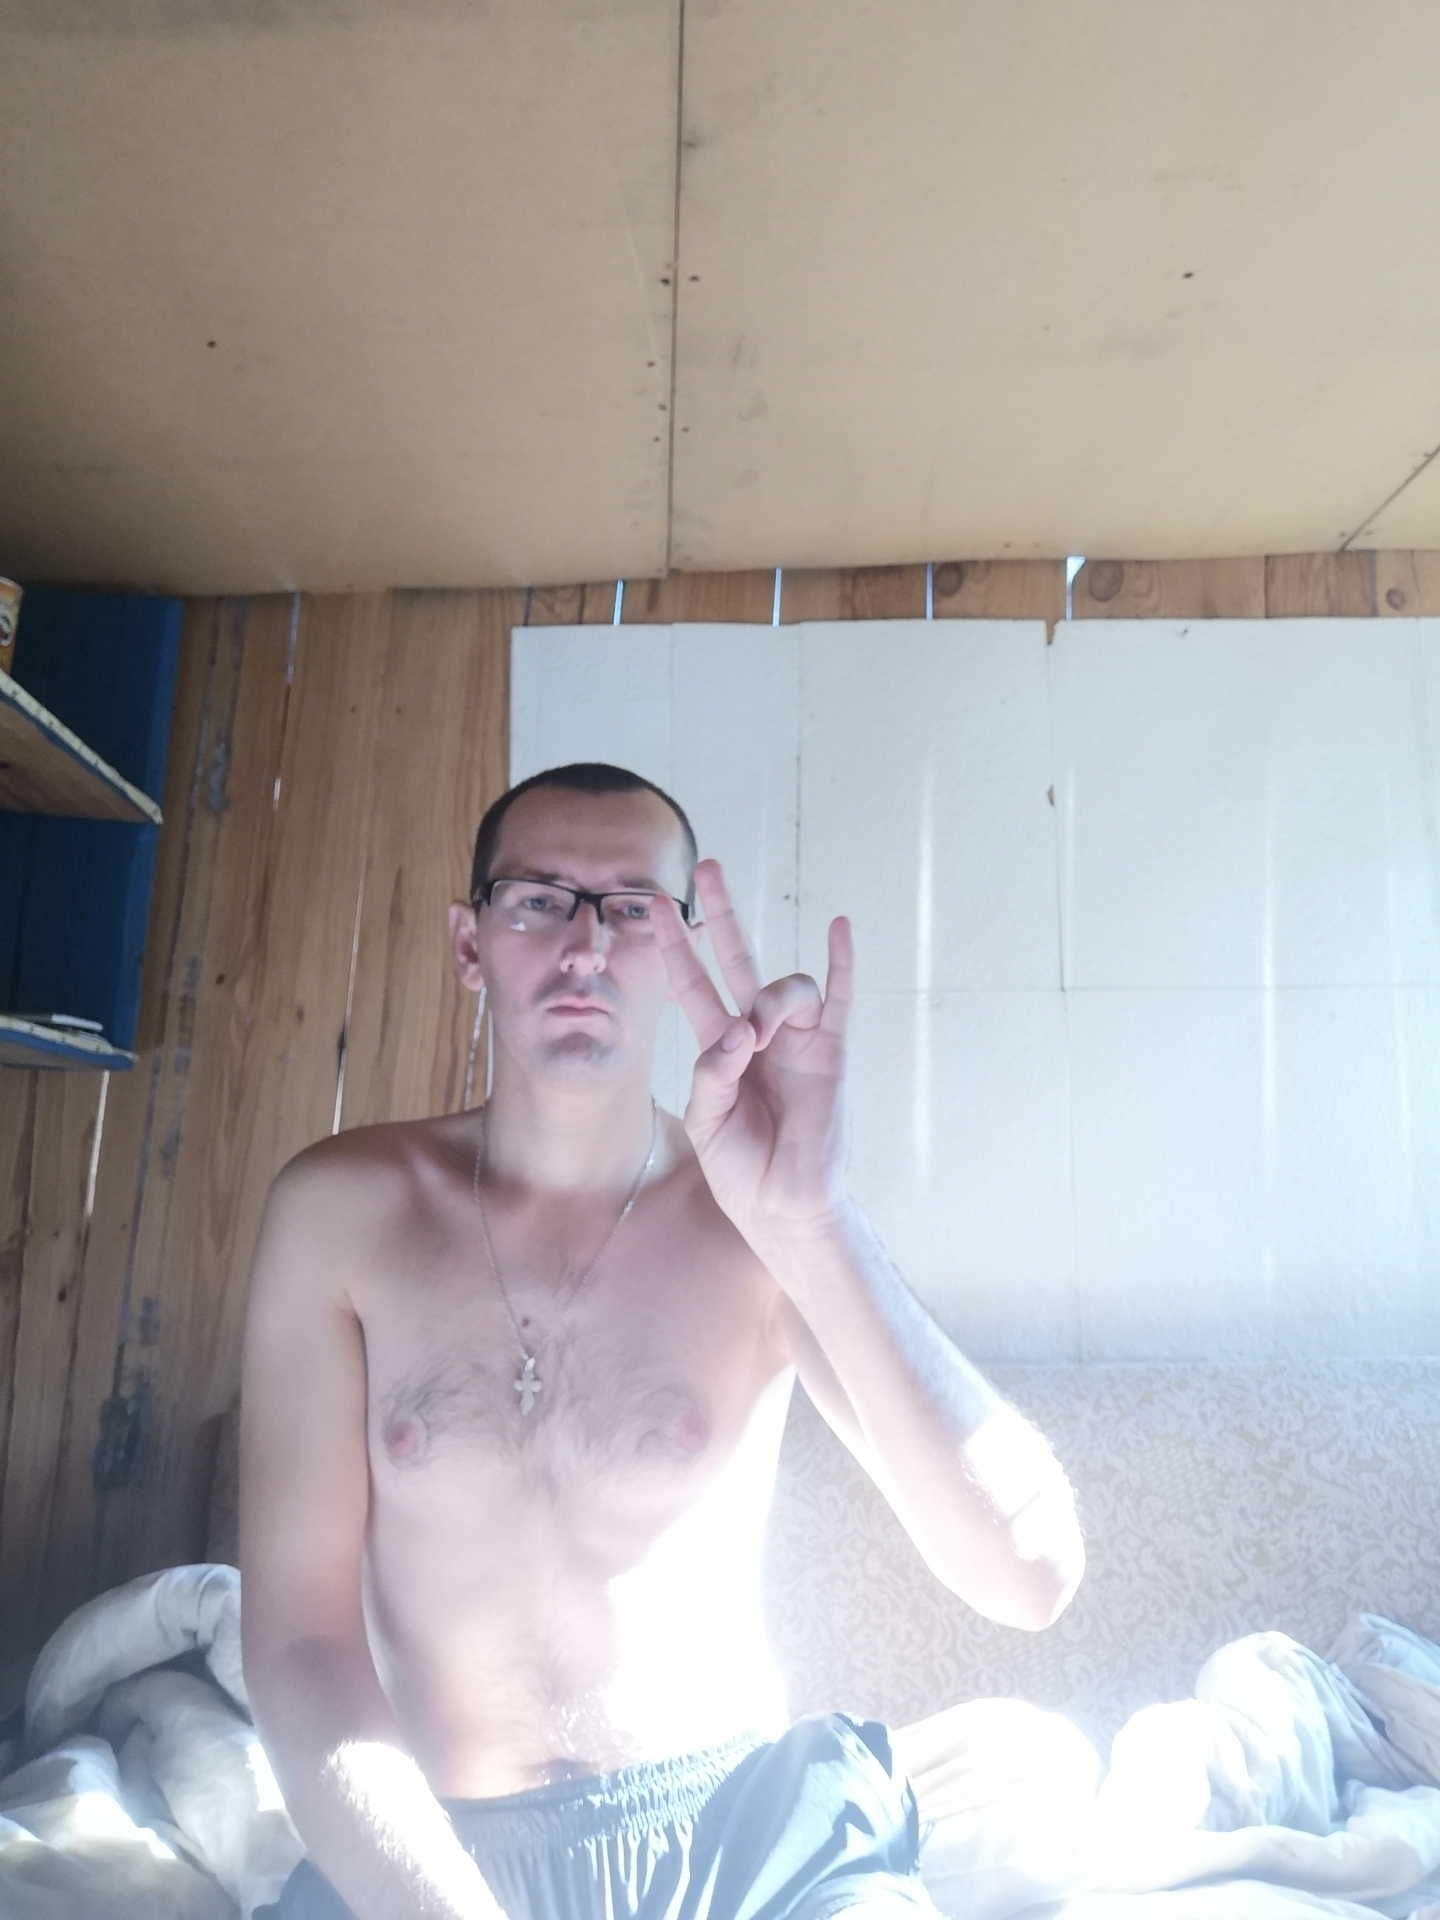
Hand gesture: three3